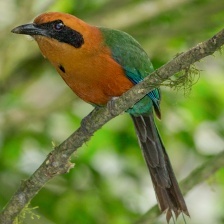
Species: RUFUOS MOTMOT
Scientific name: BARYPHTHENGUS MARTII